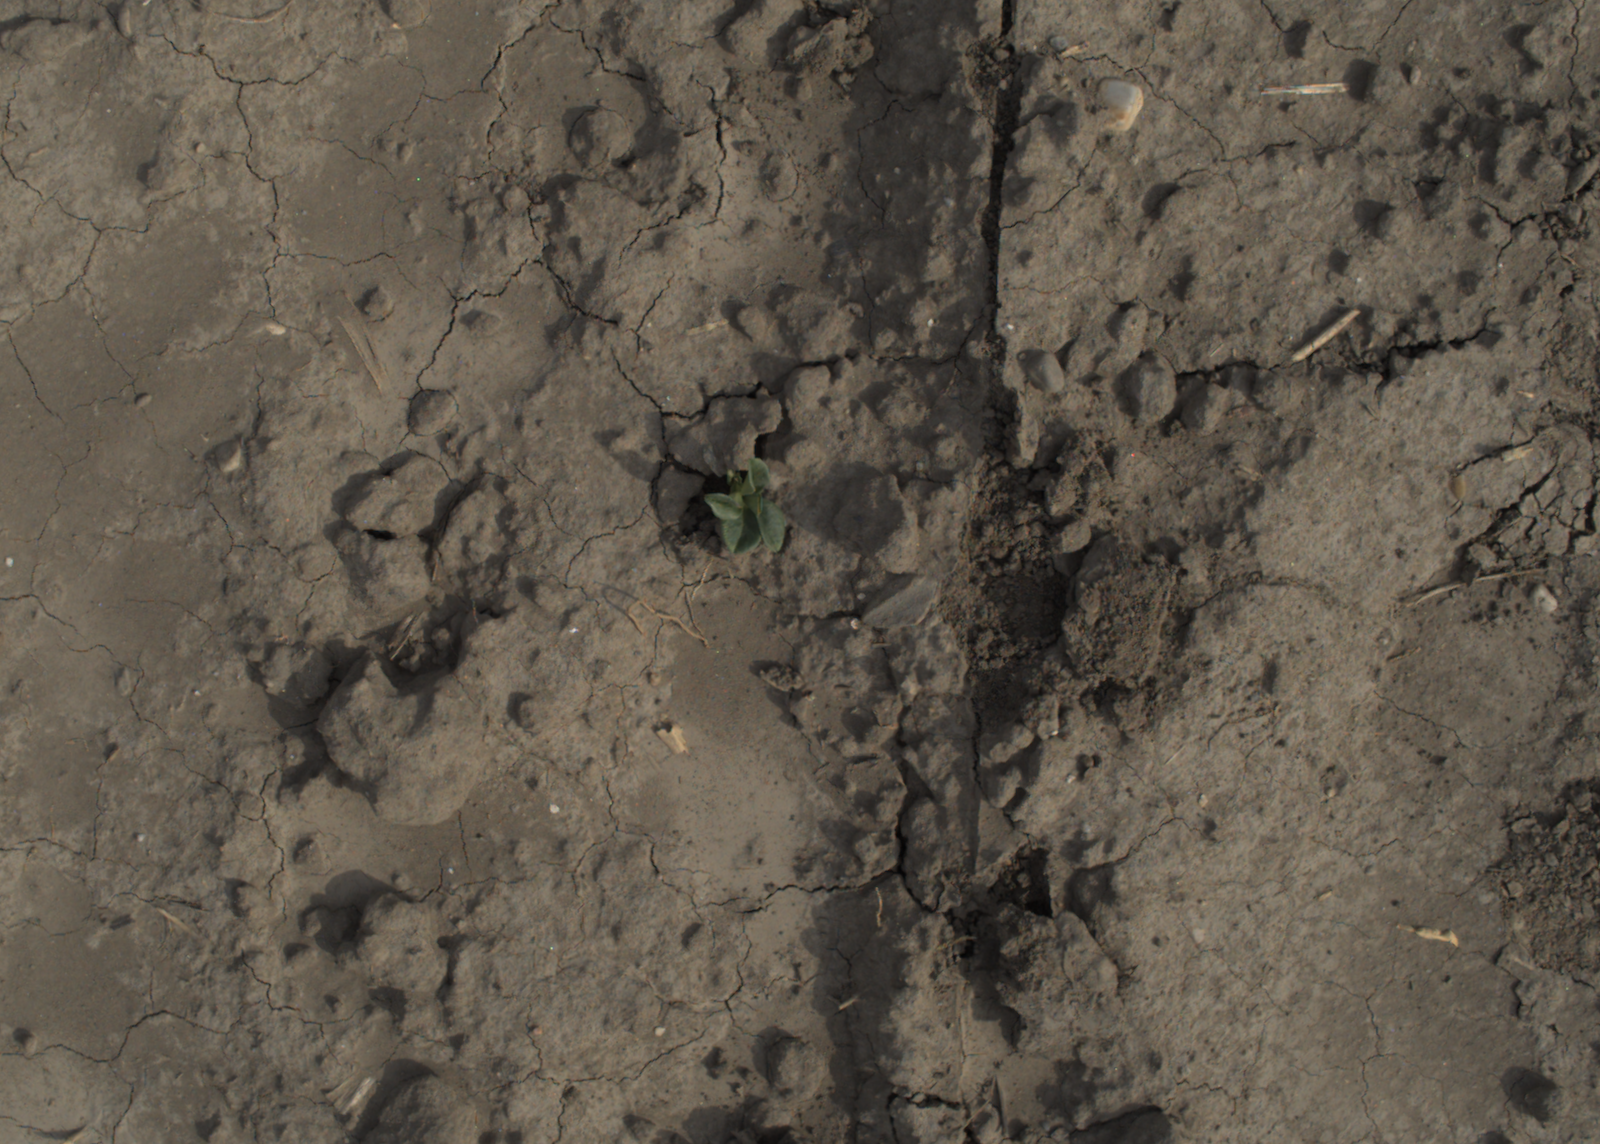
Capture date: 16.09.2021 11:06:19
Weather: mixed
Wind: light
Seeding date: 02.09.2021
Plant canopy height (mm): 957